Alexey Dushkin

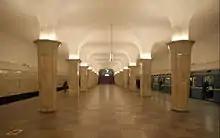
Kropotkinskaya metro station

His greatest chance came with the first stage of Moscow Metro. Dushkin and Yakov Lichtenberg, two junior architects, were awarded the honorable task of designing the Palace of Soviets metro station (now Kropotkinskaya).